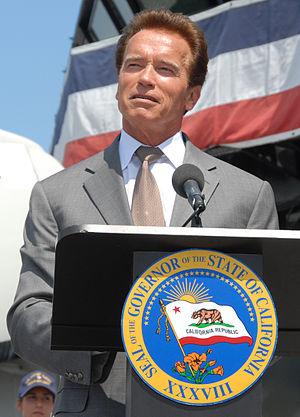
Arnold Schwarzenegger est un acteur, réalisateur, producteur de cinéma, culturiste et homme politique austro-américain, né le 30 juillet 1947 à Thal, en Autriche.